History of Portugal

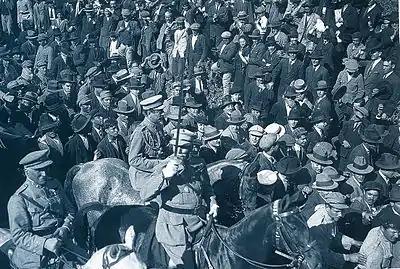
Gomes da Costa and his troops march victorious into Lisbon on 6 June 1926.

At home, there was peace under the first two Spanish kings, Philip II and Philip III. They maintained Portugal's status, gave positions to Portuguese nobles in the Spanish courts, and Portugal maintained an independent law, currency and government. It was proposed to move the Spanish capital to Lisbon. Later, Philip IV tried to make Portugal a Spanish province, and Portuguese nobles lost power.